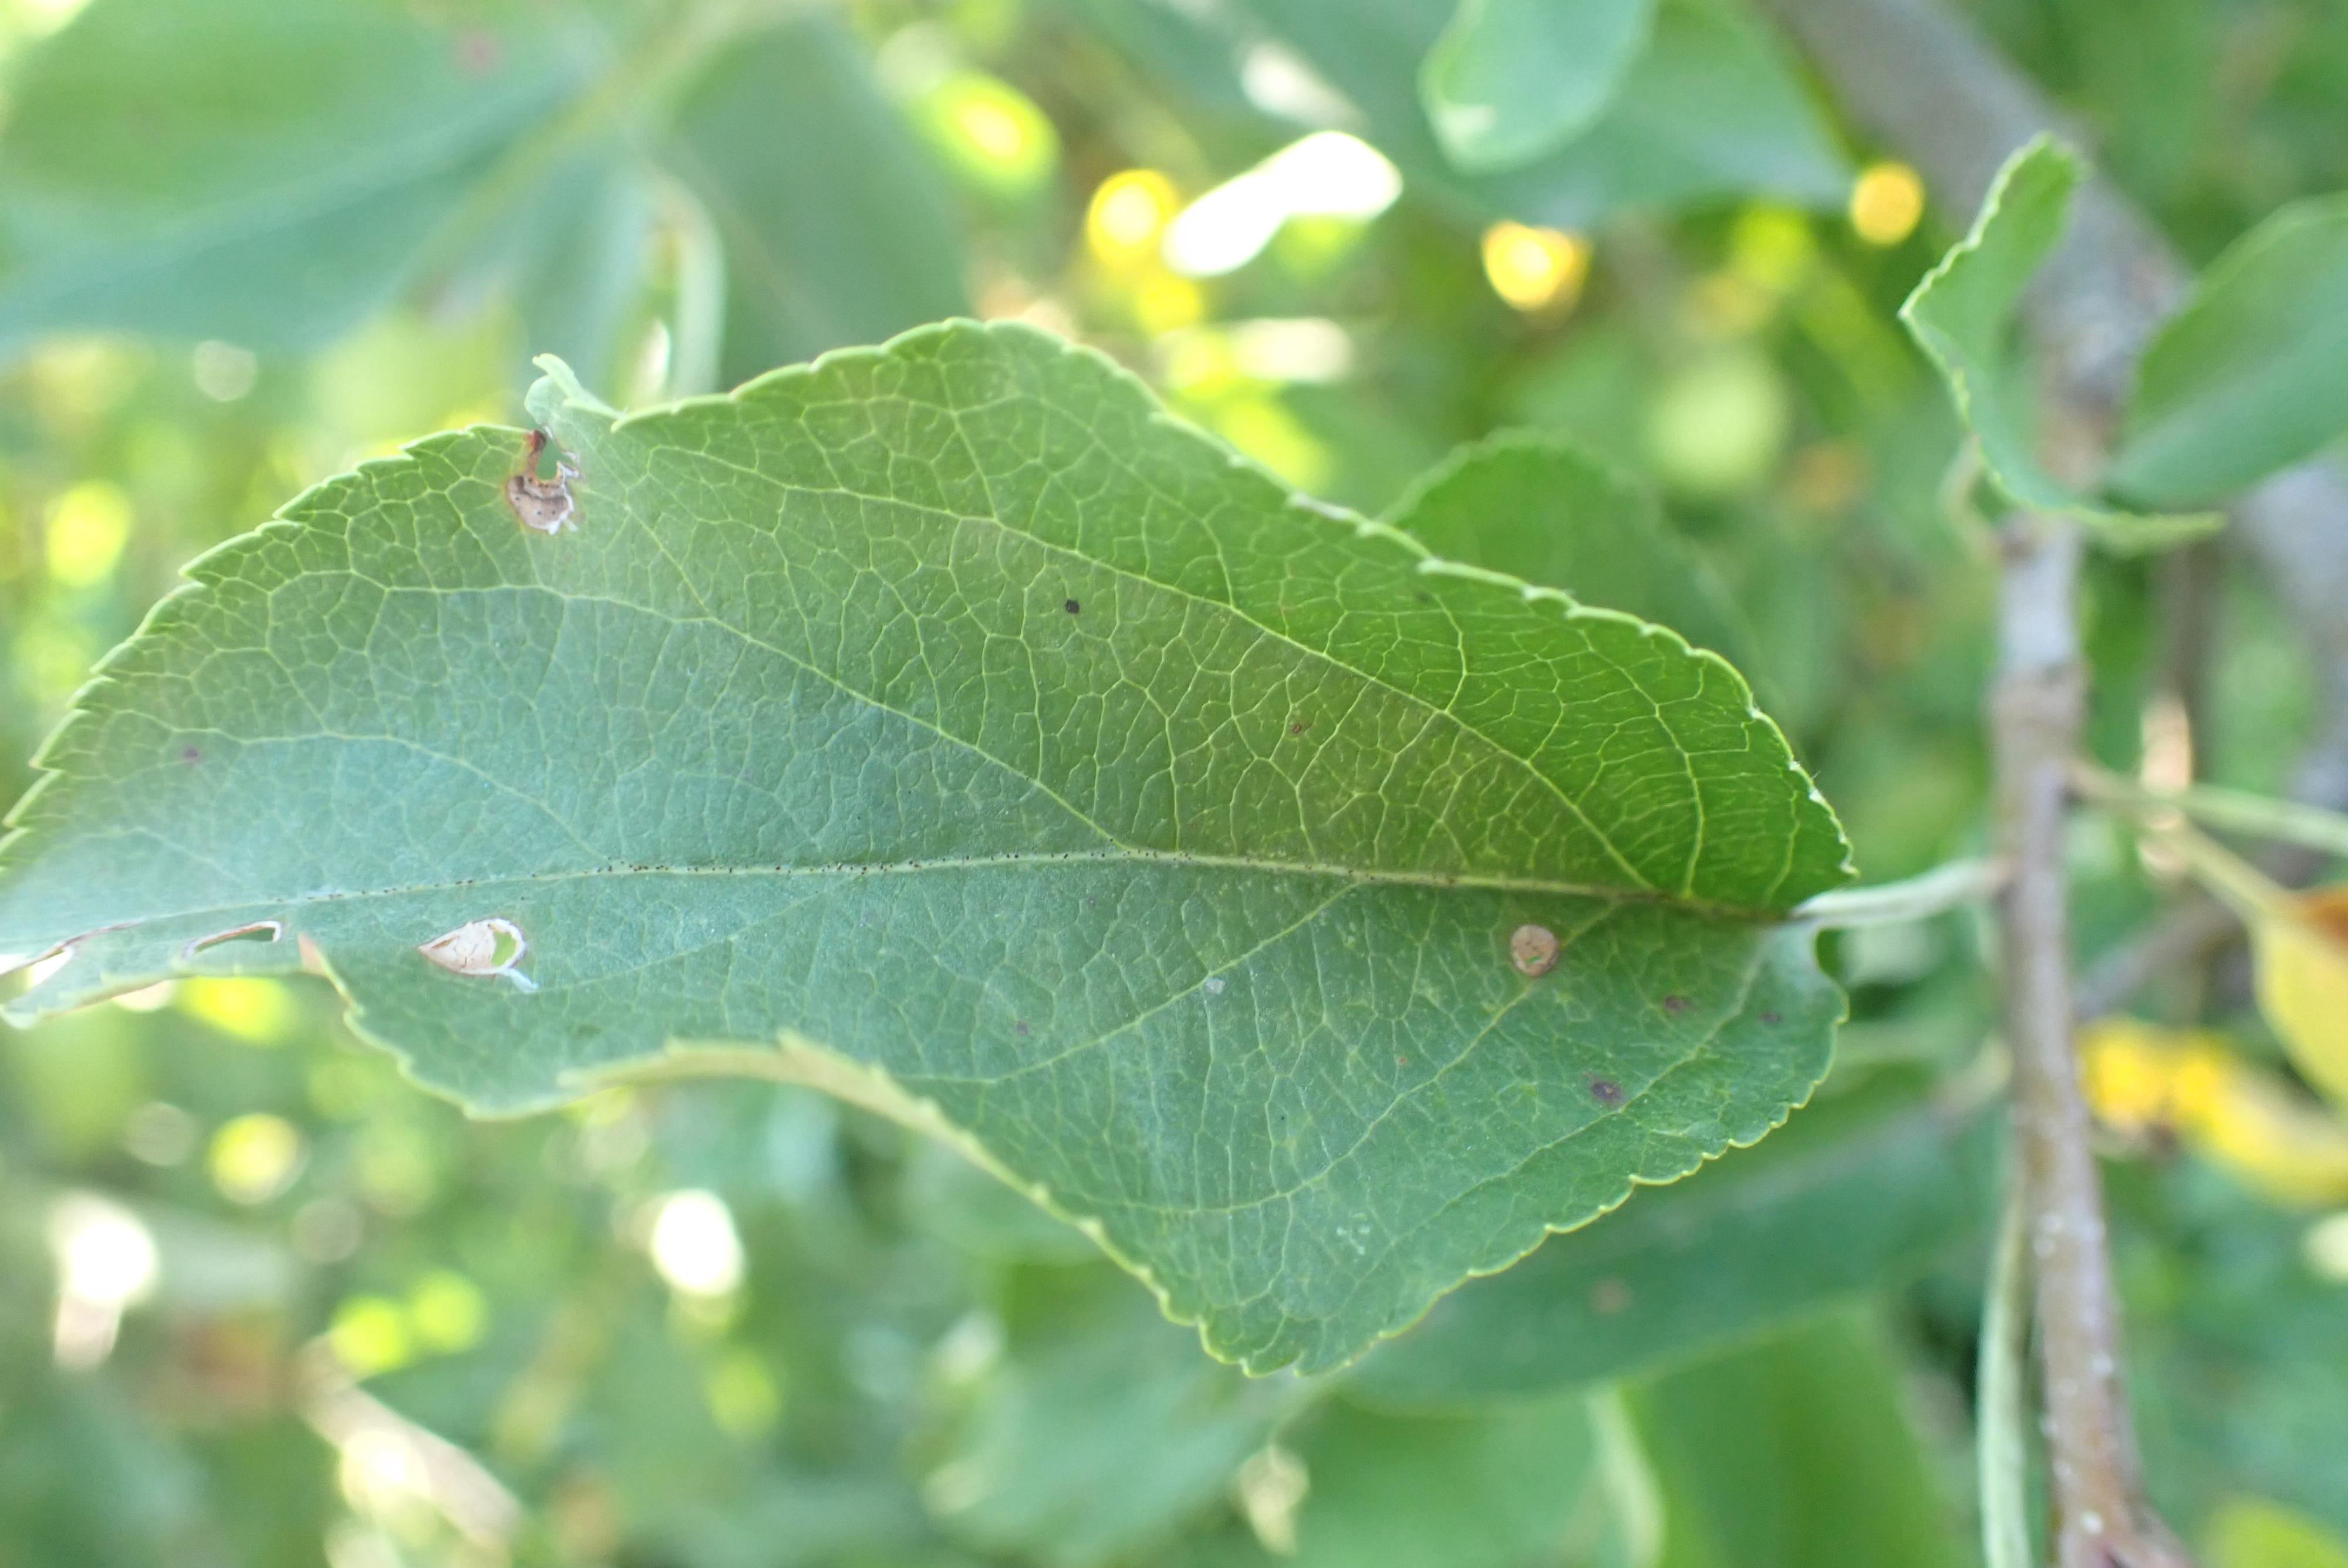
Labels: complex